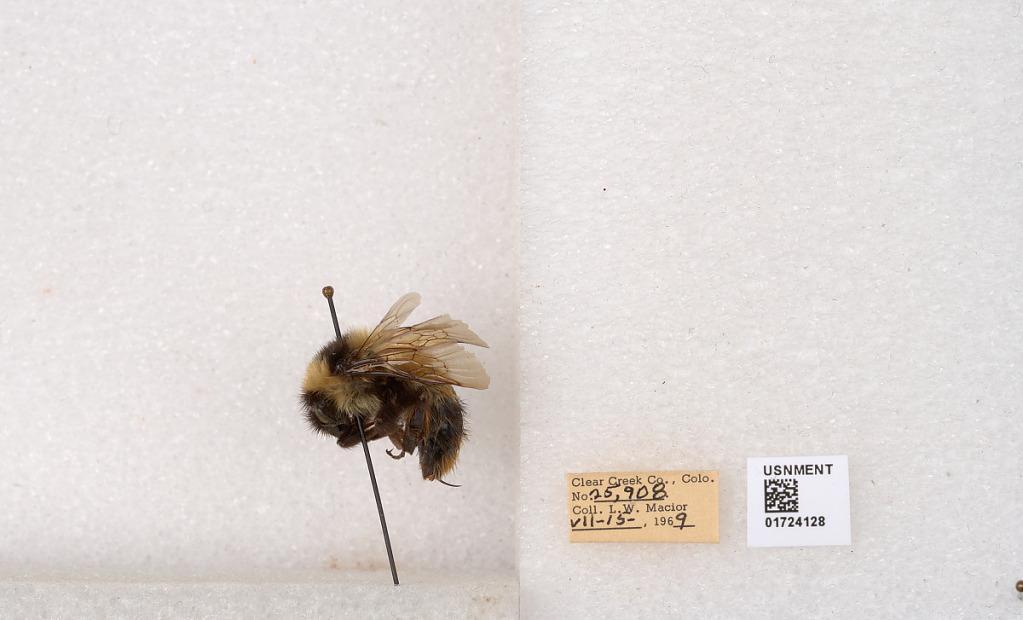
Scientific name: Bombus kirbyellus
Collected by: L. Macior
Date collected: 1969-7-15
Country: United States
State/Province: Colorado
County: Clear Creek
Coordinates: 39.6891, -105.644